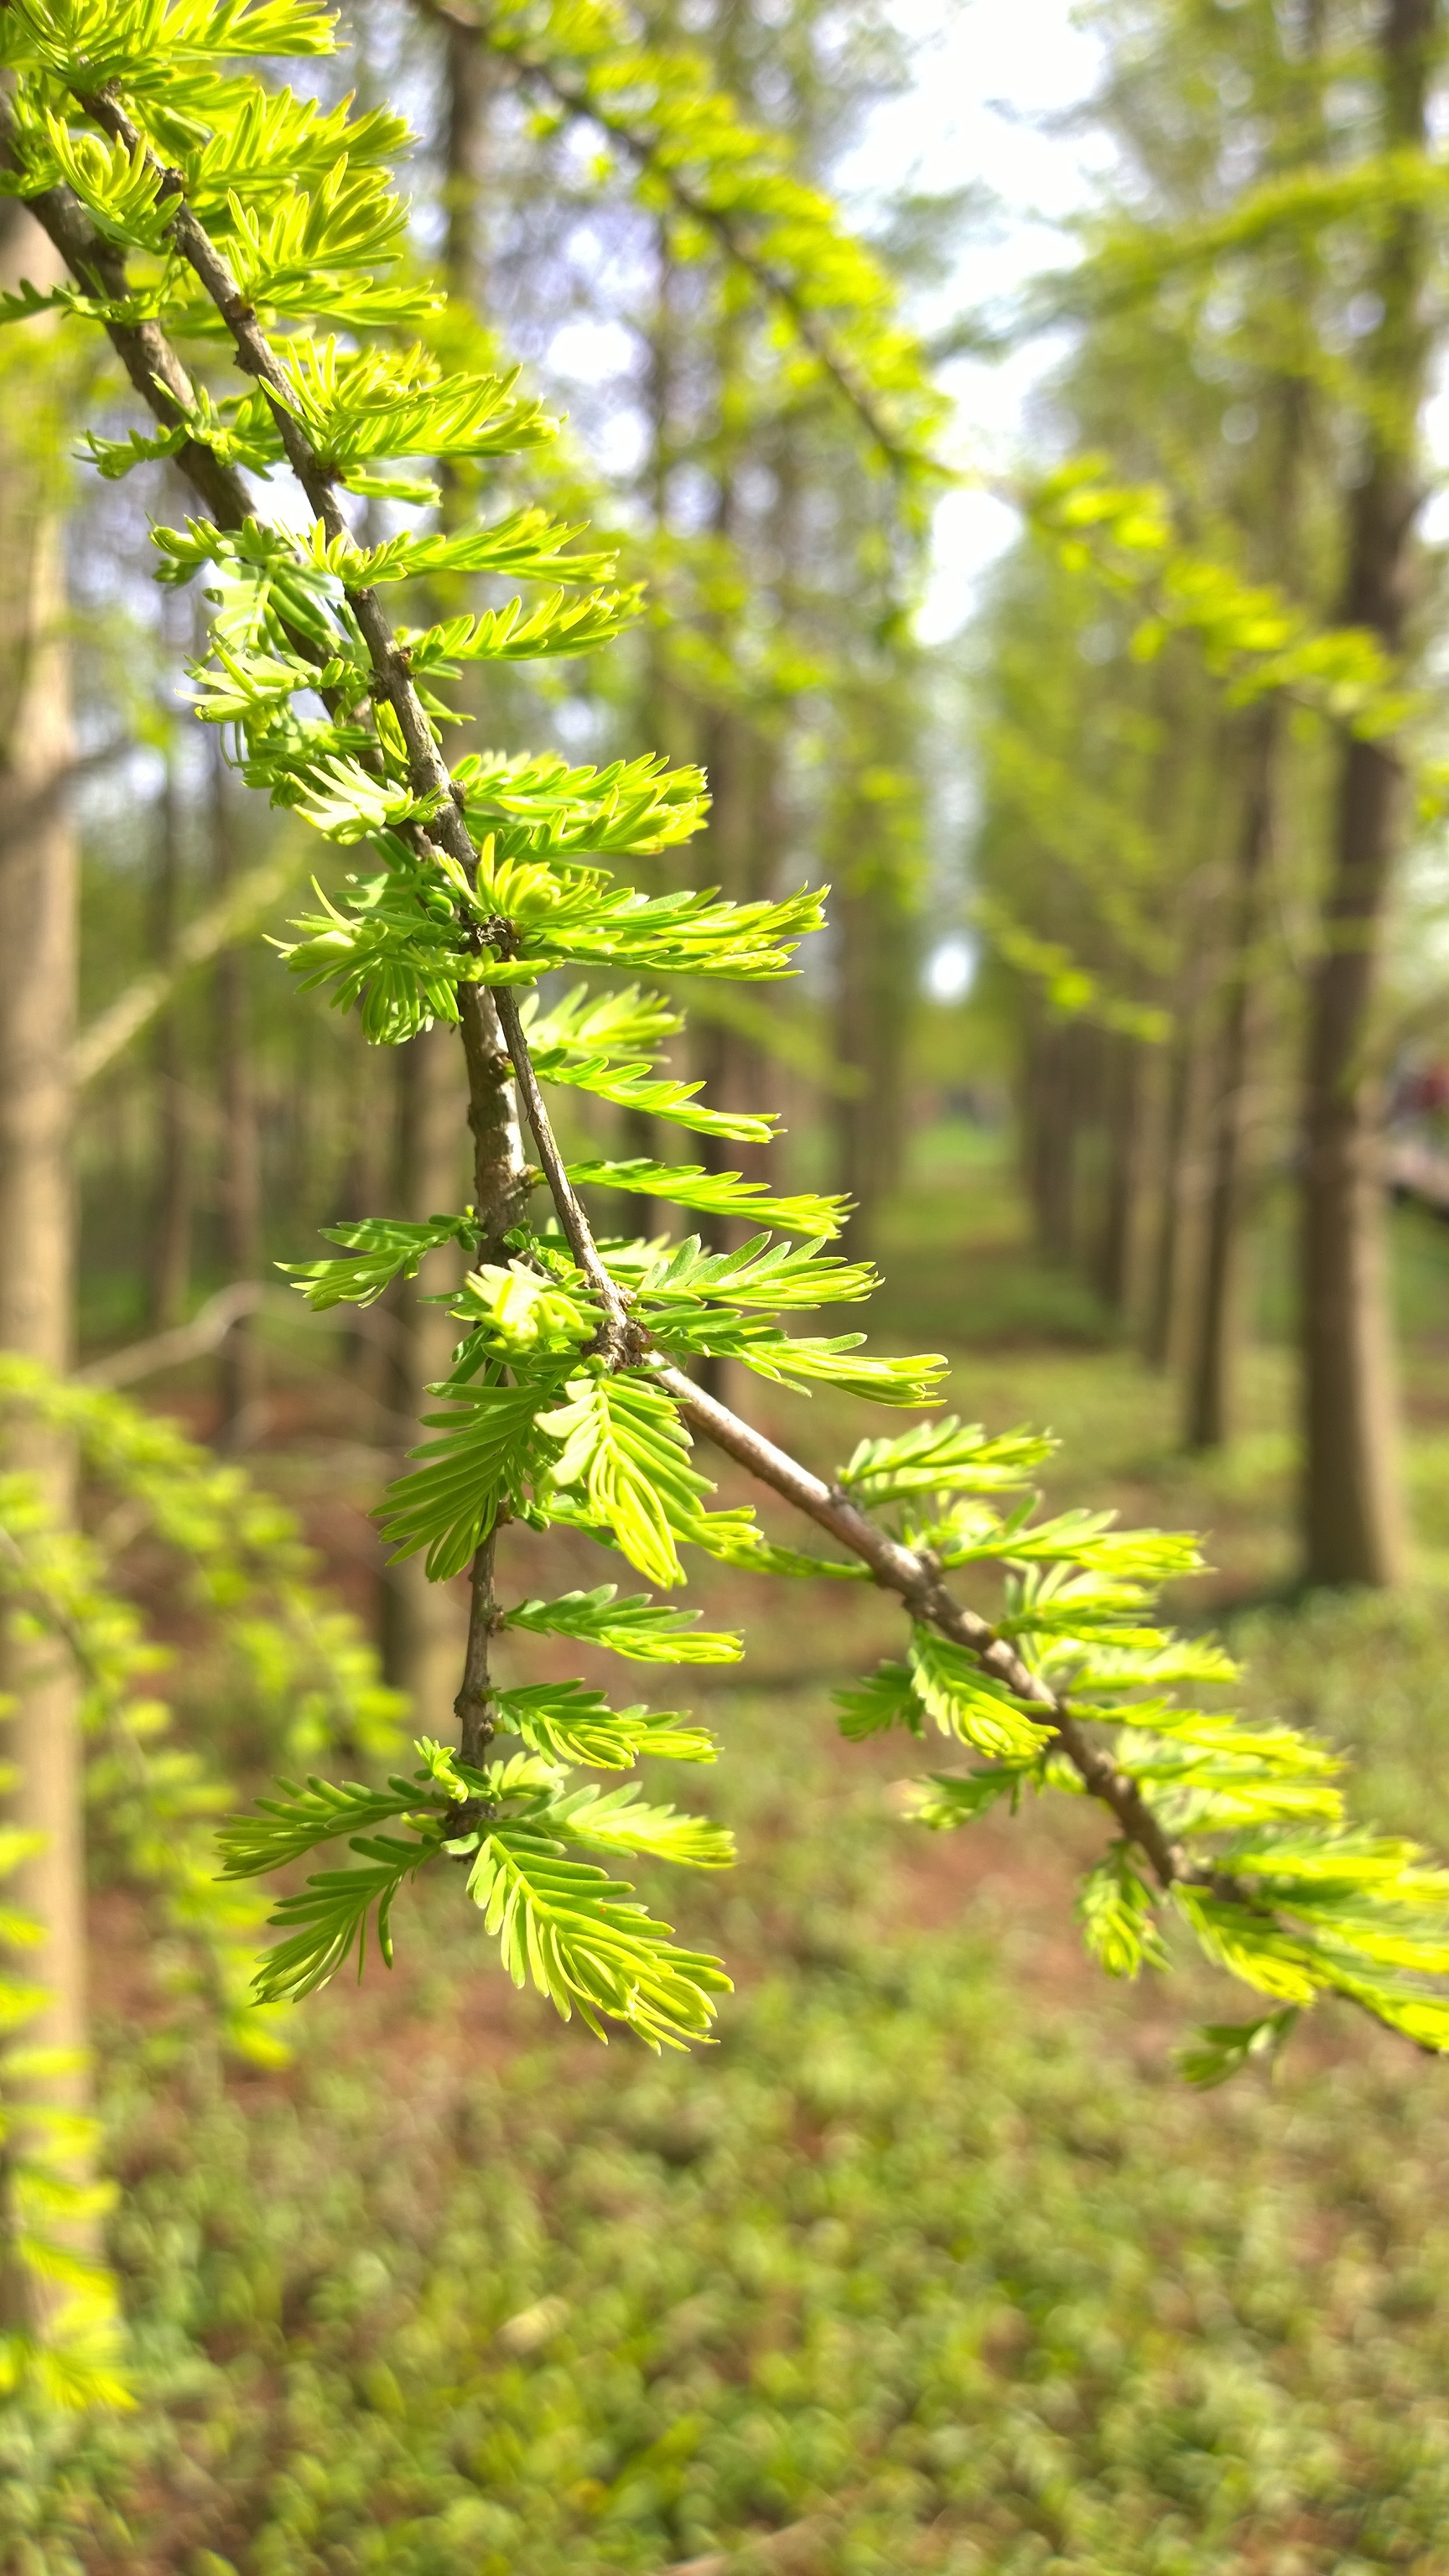
tree, nature, forest, branch, plant, sunlight, leaf, flower, spring, green, autumn, botany, flora, spruce, vegetation, rainforest, deciduous, woodland, habitat, bud, larch, ecosystem, the leaves, natural environment, woody plant, temperate broadleaf and mixed forest, temperate coniferous forest, land plant